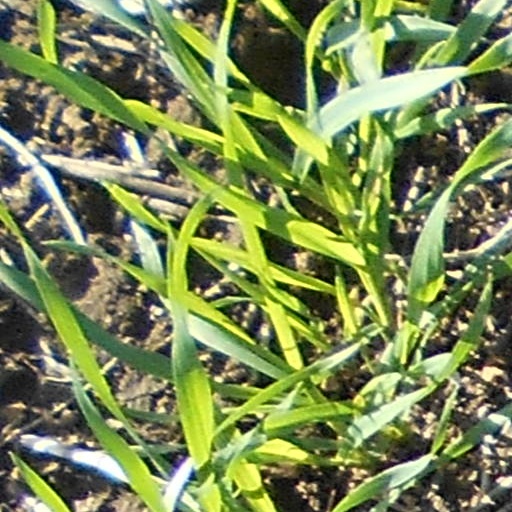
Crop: wheat